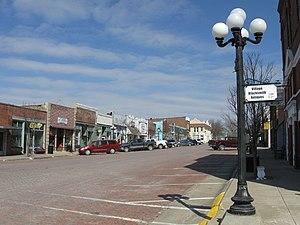
Walnut est une ville du comté de Pottawattamie, en Iowa, aux États-Unis. Elle est incorporée le 2 octobre 1877.